Stuart Devlin

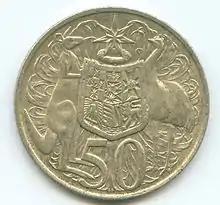
Devlin's initials are located at the bottom of the reverse of the 1966 Australian 50 cent coin.

He returned to teach in Melbourne and subsequently became an inspector of art schools. He rose to fame when, in 1964, he won a competition to design the first decimal coinage for Australia.